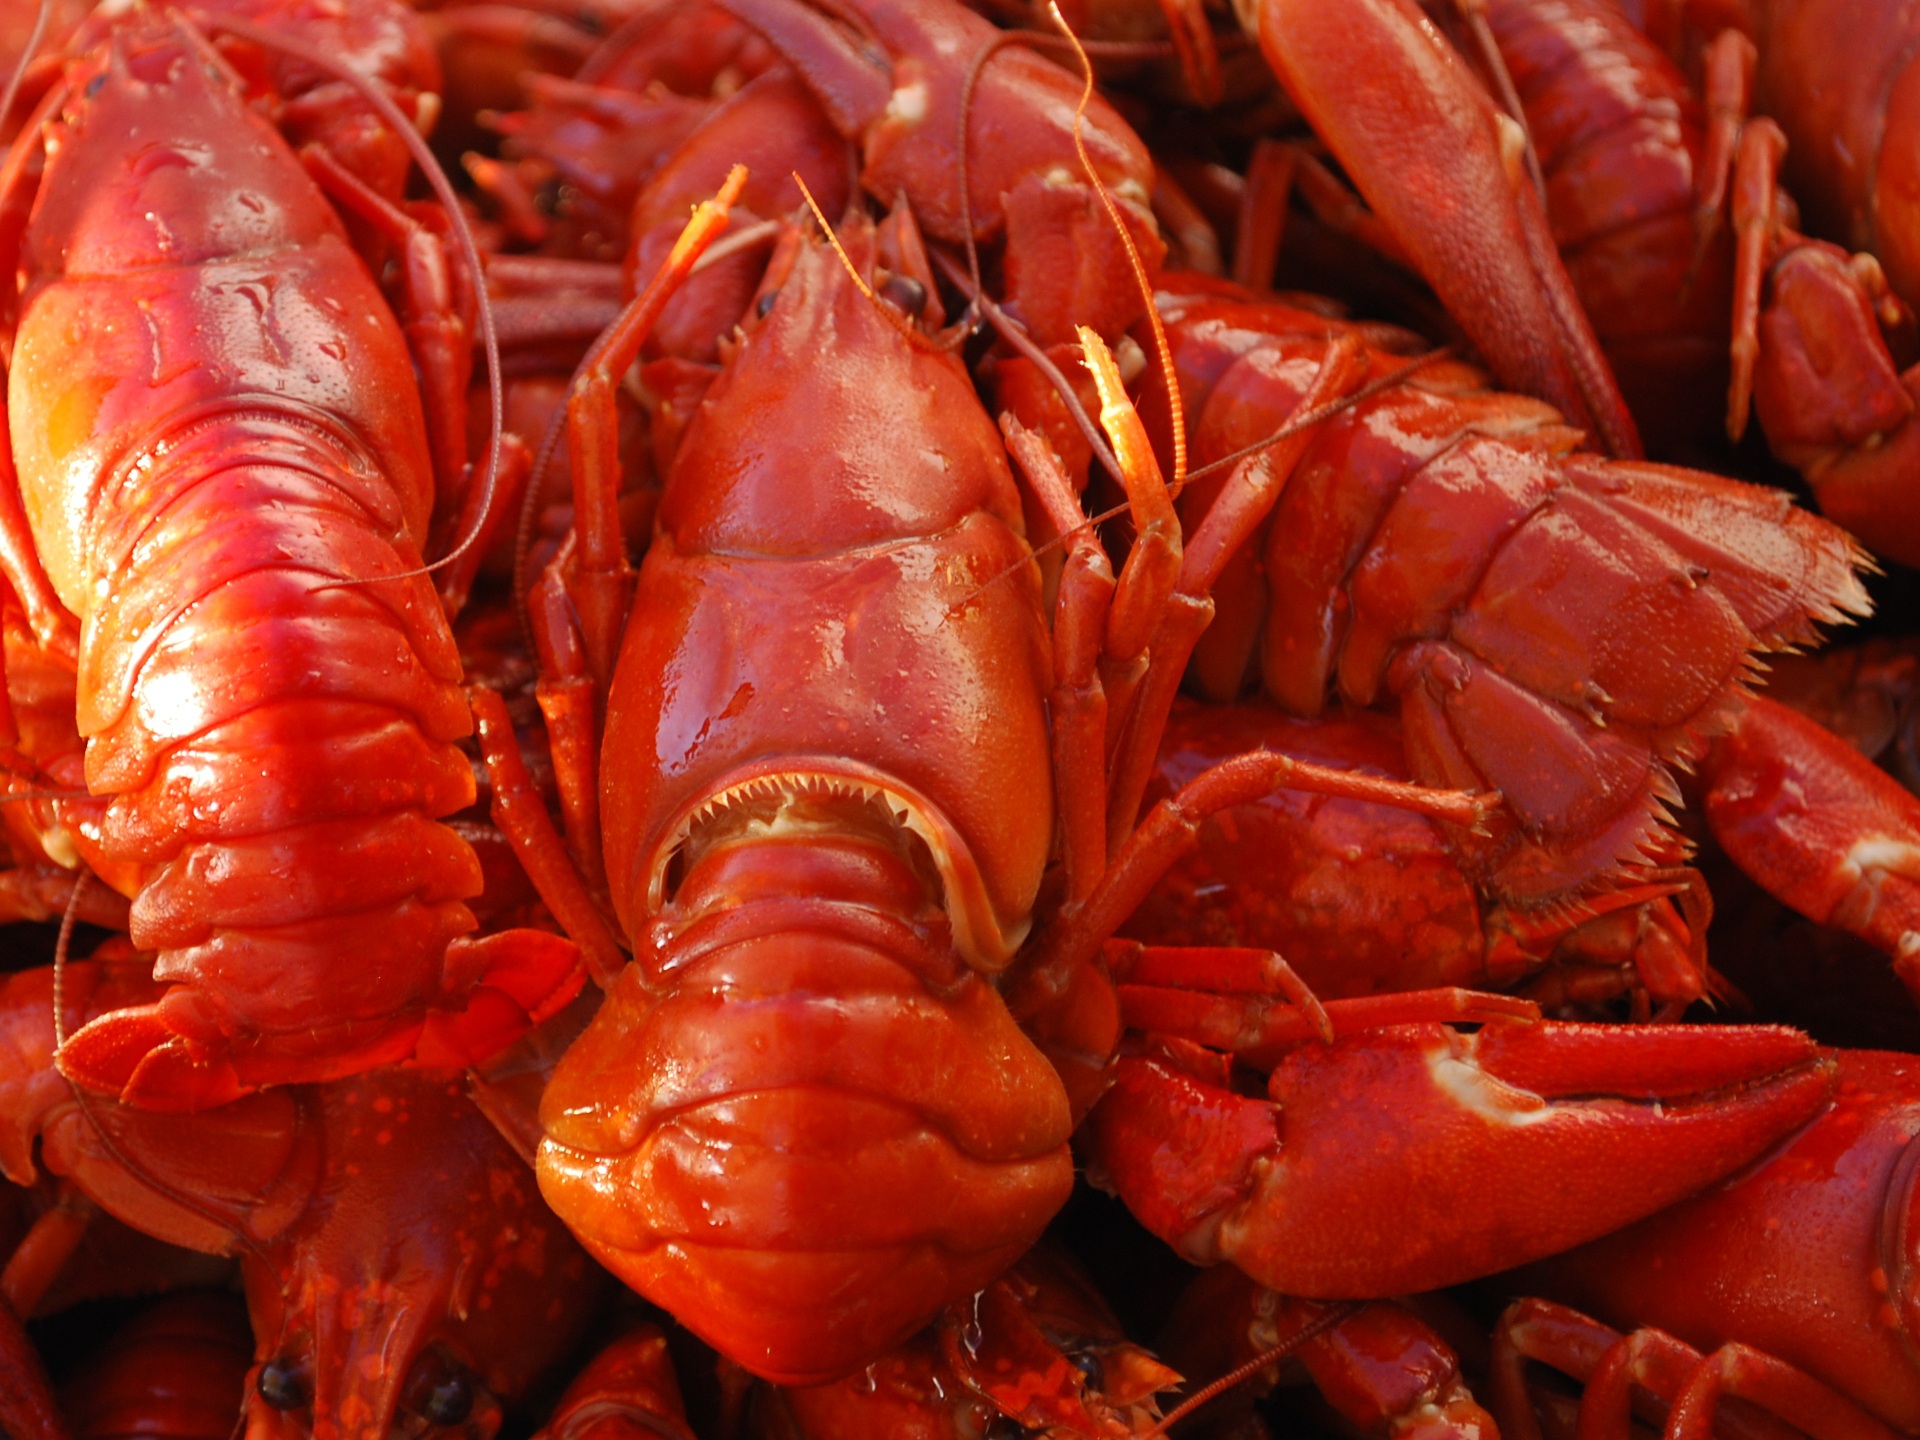
food, seafood, fresh, fish, shellfish, claw, invertebrate, lobster, crustacean, crayfish, arthropod, decapoda, animal source foods, dungeness crab, american lobster, homarus, spiny lobster, seafood boil, caridean shrimp, crab boil